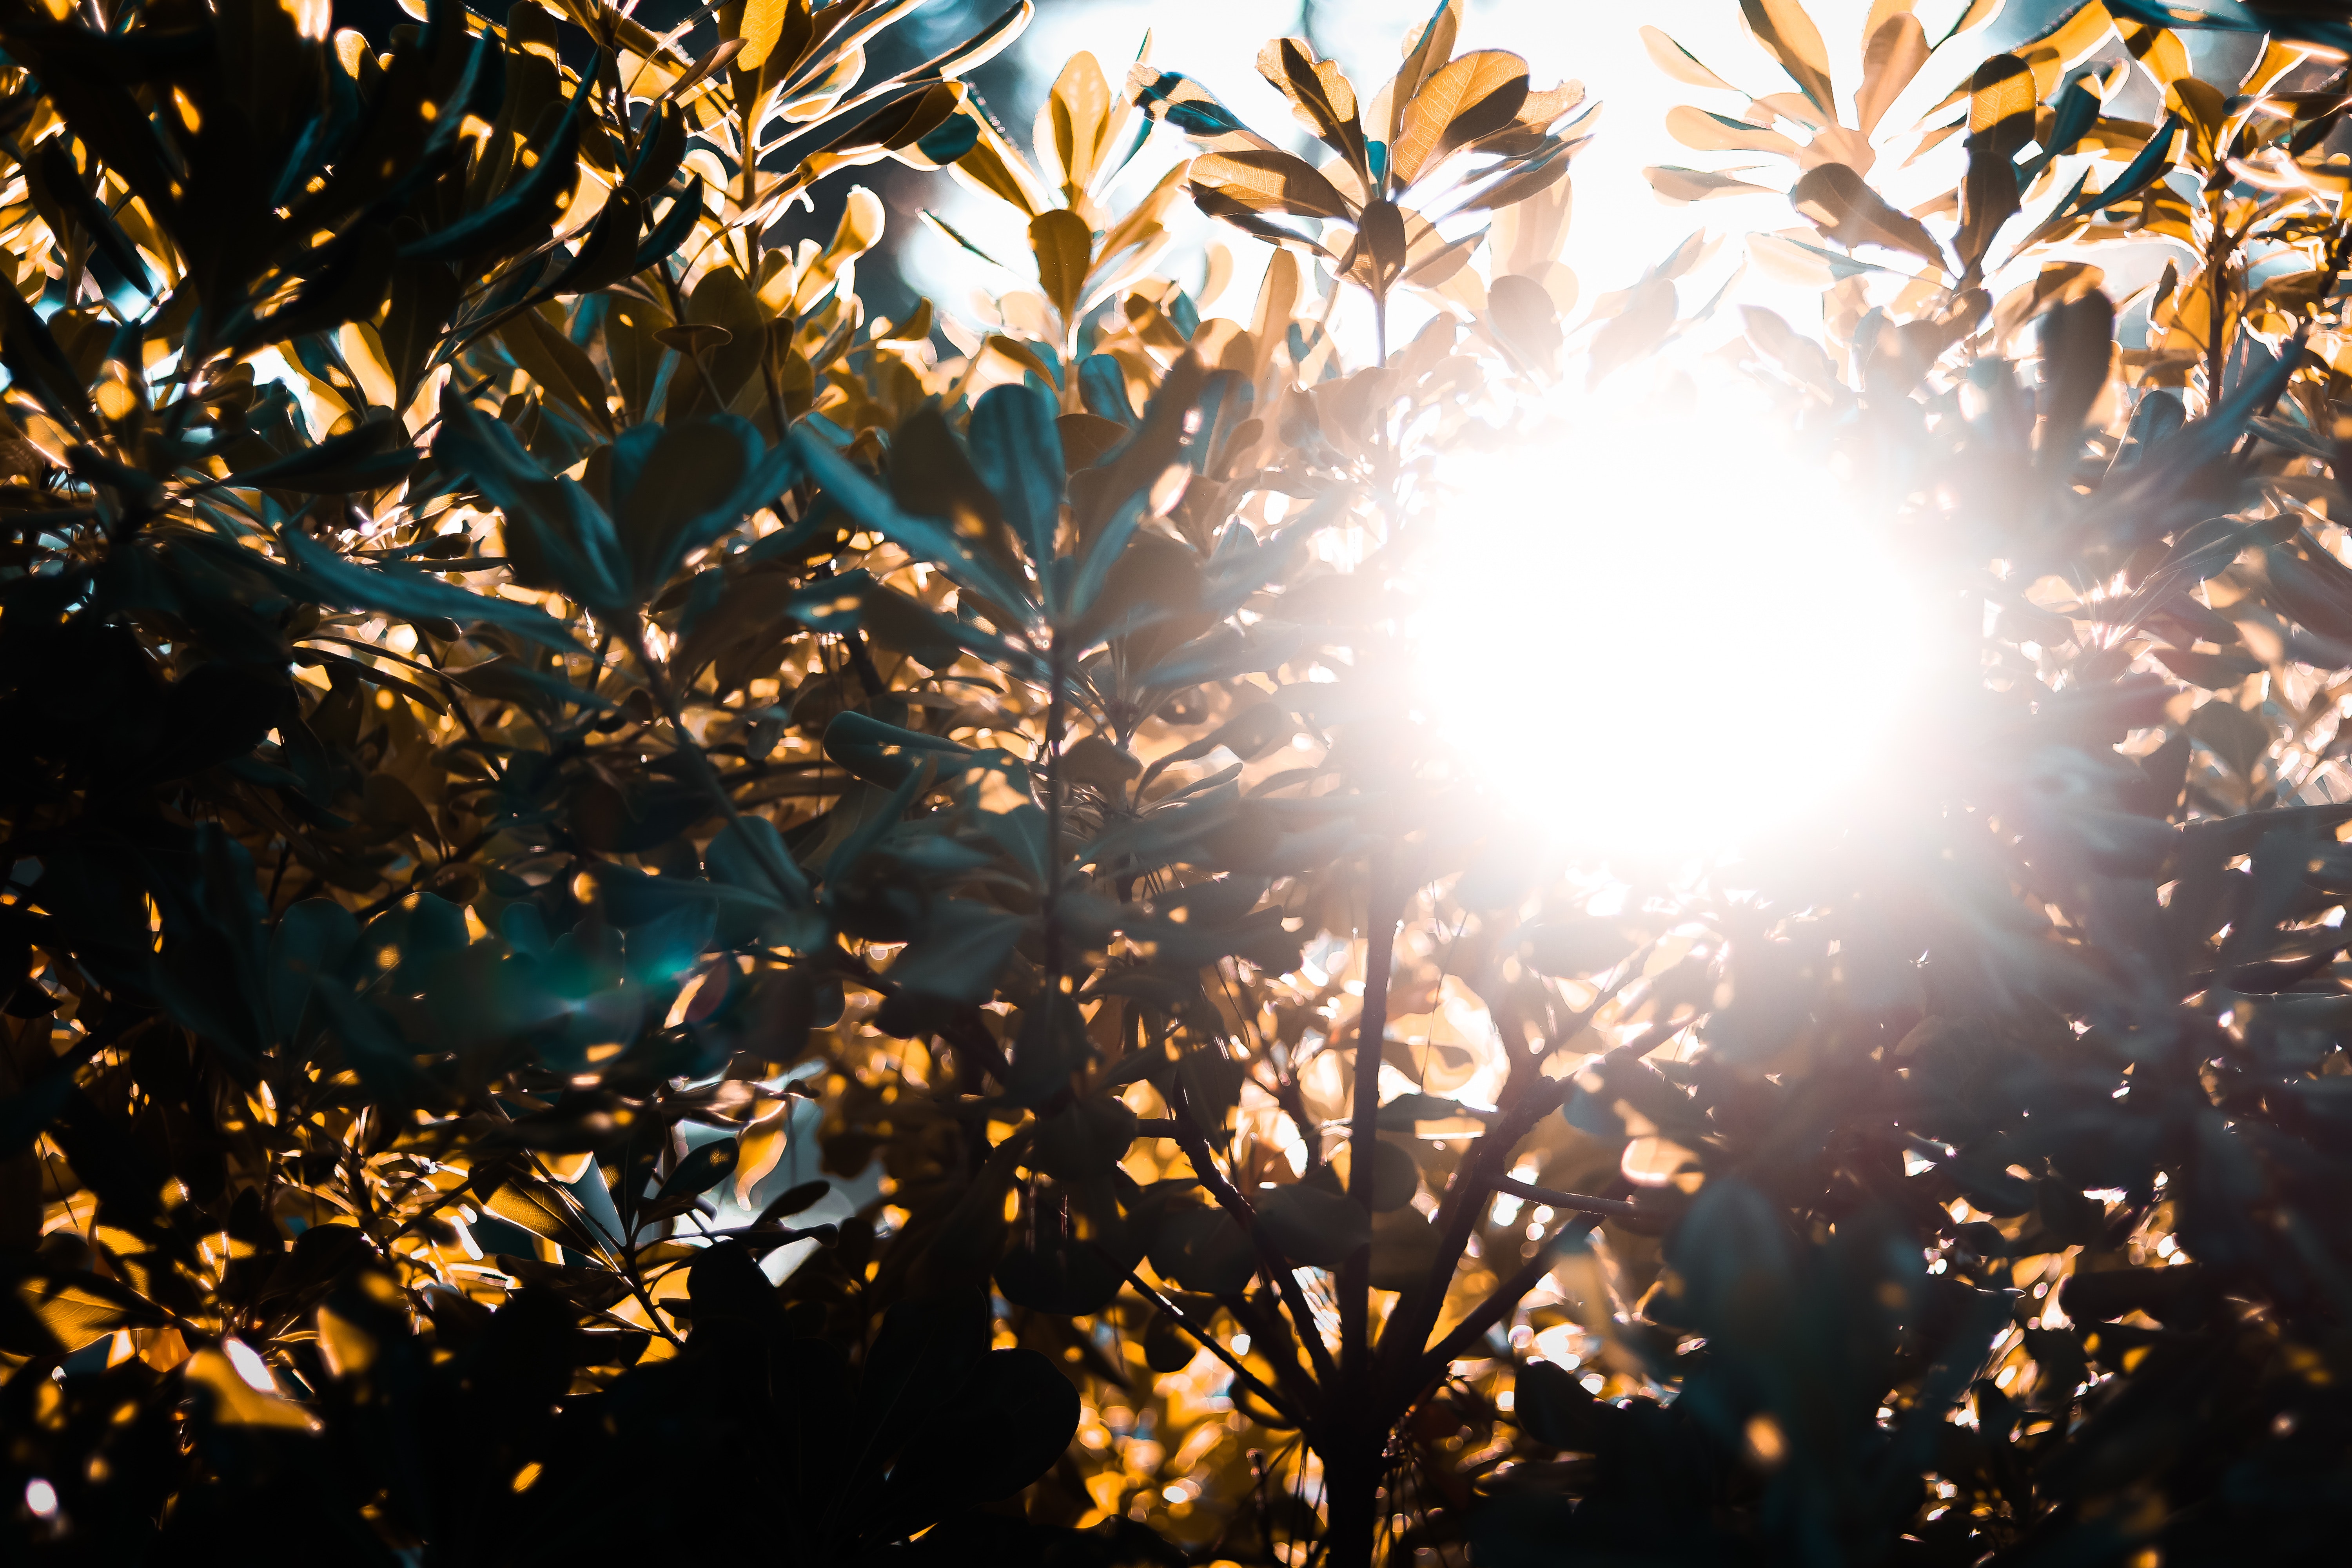
sky, nature, sunlight, light, tree, leaf, branch, morning, backlighting, plant, atmosphere, sun, lens flare, space, twig